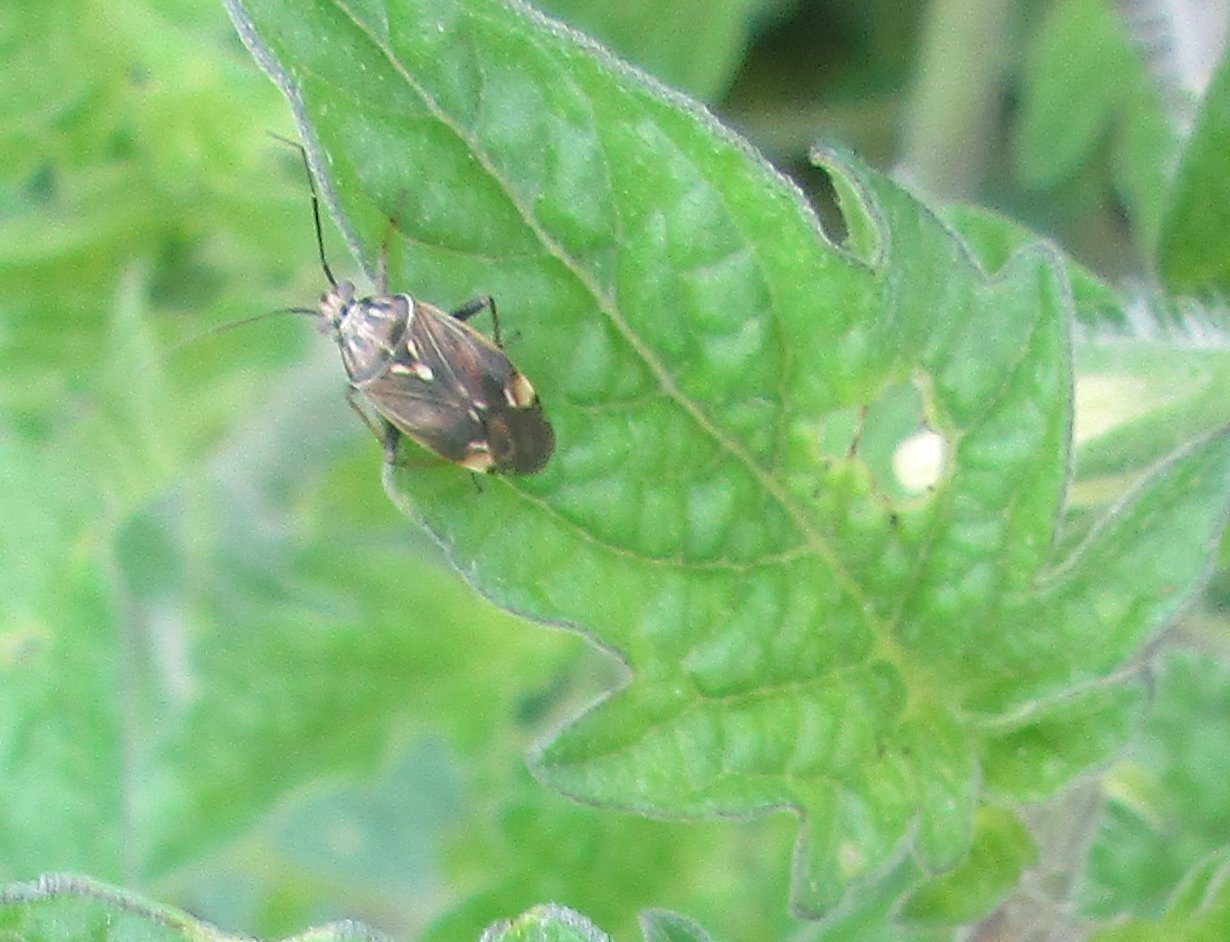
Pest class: lygus_bug